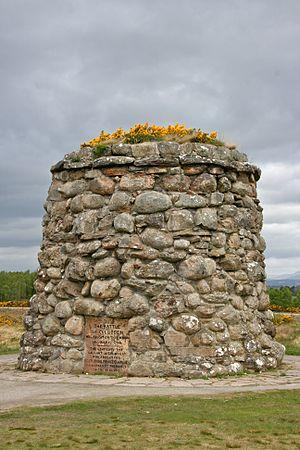
Duncan Forbes de Culloden est un avocat écossais et homme politique whig qui siège à la Chambre des communes de 1721 à 1737. En tant que lord-président et juriste écossais, il joue un rôle majeur dans la répression du soulèvement jacobite de 1745.